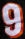
Number: 9